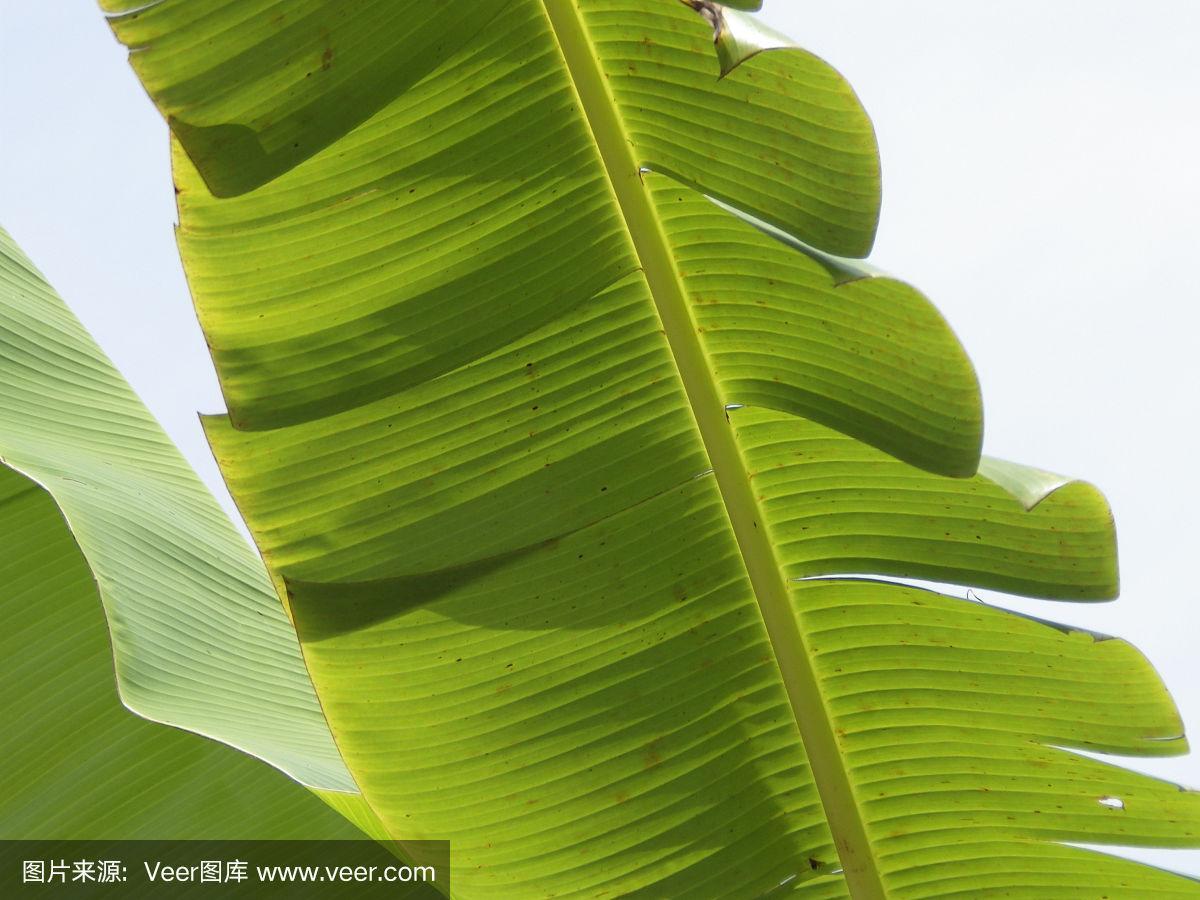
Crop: unknown
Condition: banana